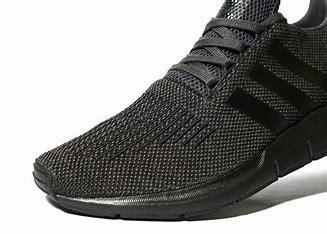
Brand: Adidas
Model: Swift Run